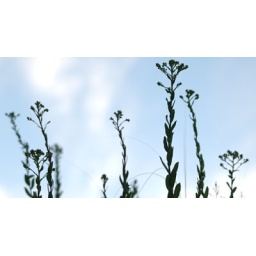
I liked the way the flowers silhouetted against the blue summer sky.